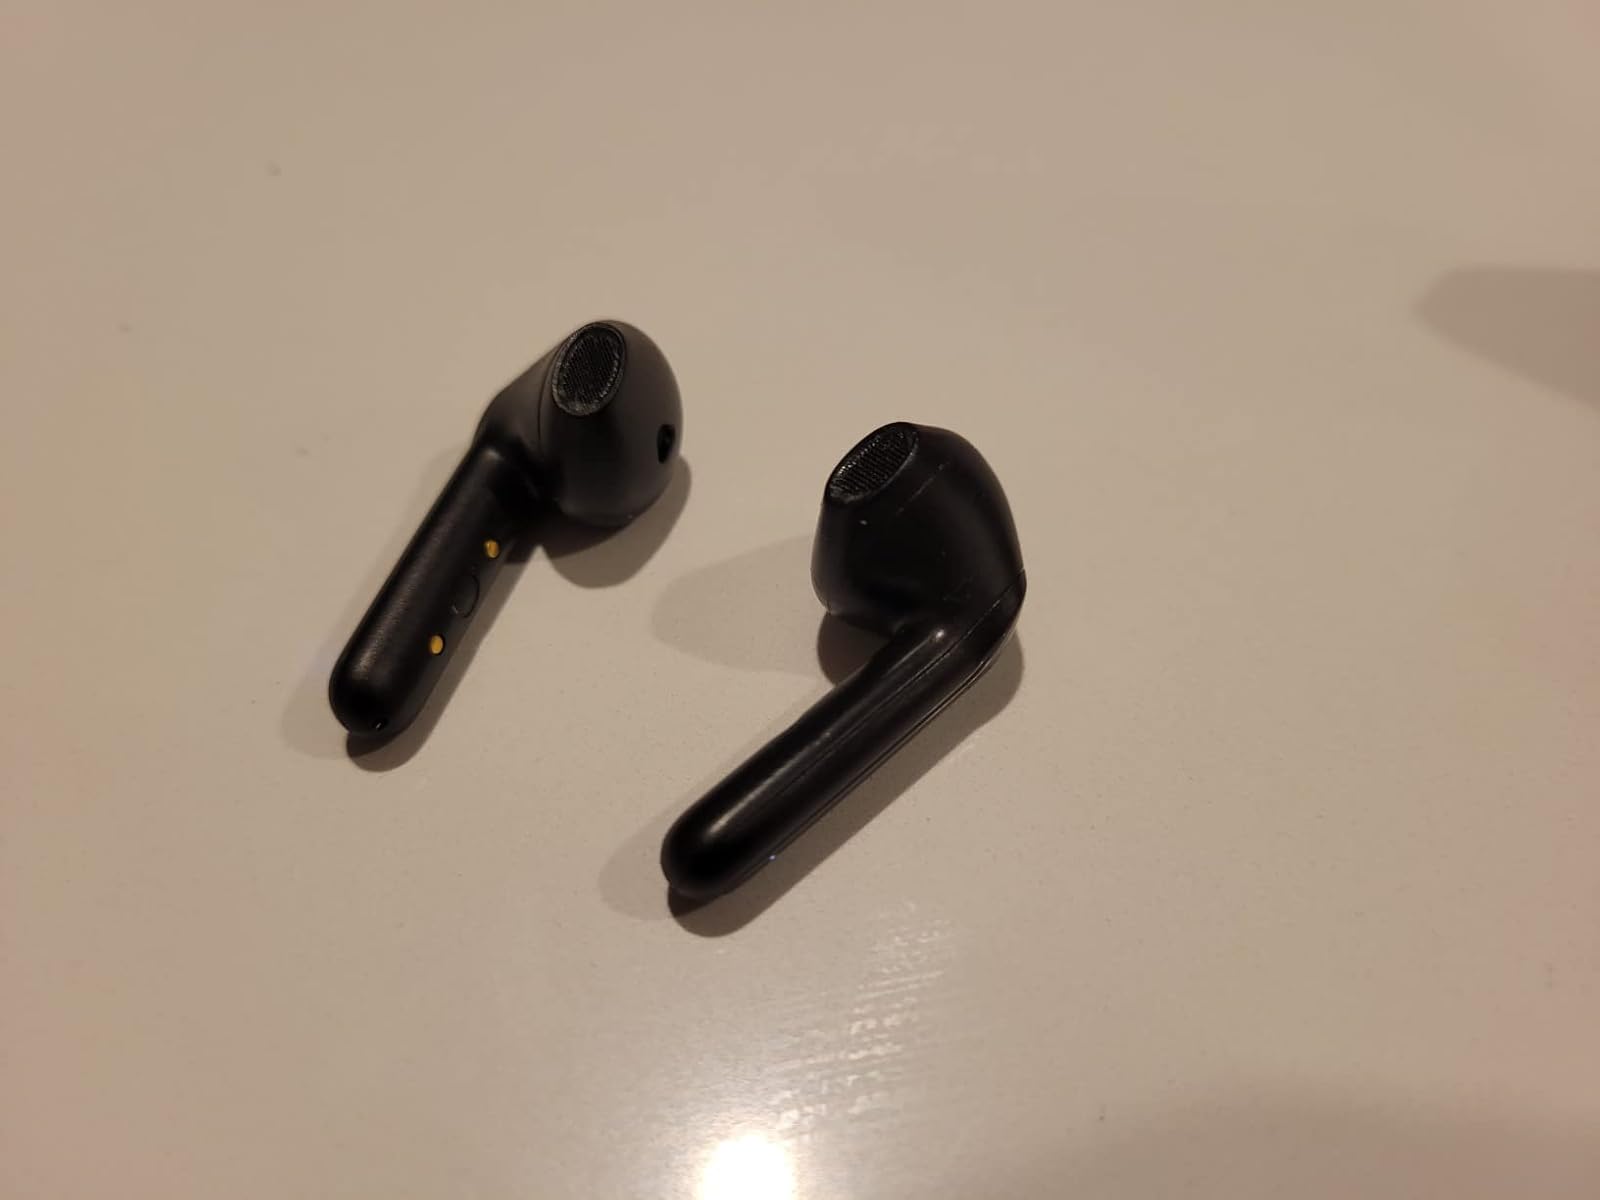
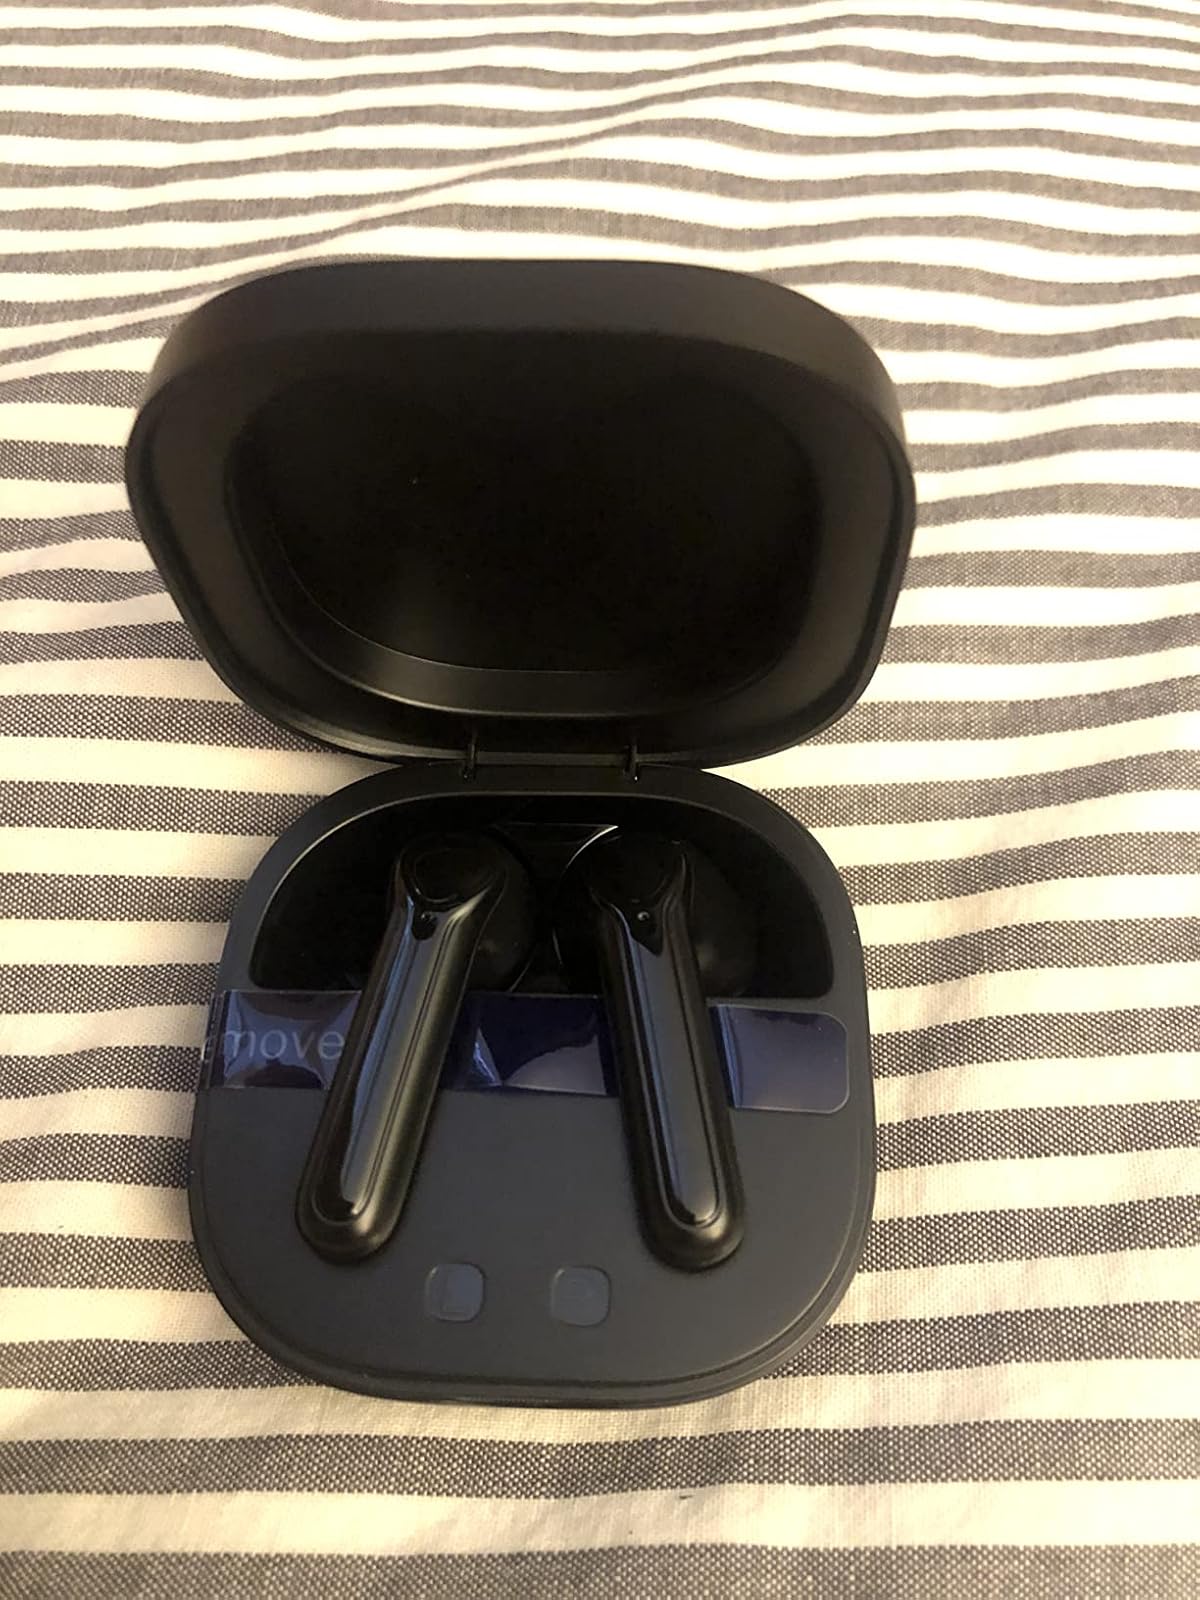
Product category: earbuds
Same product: yes